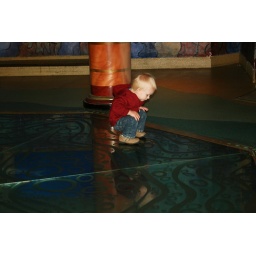
Looking at fish under the glass floor